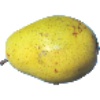
Label: pear_monster